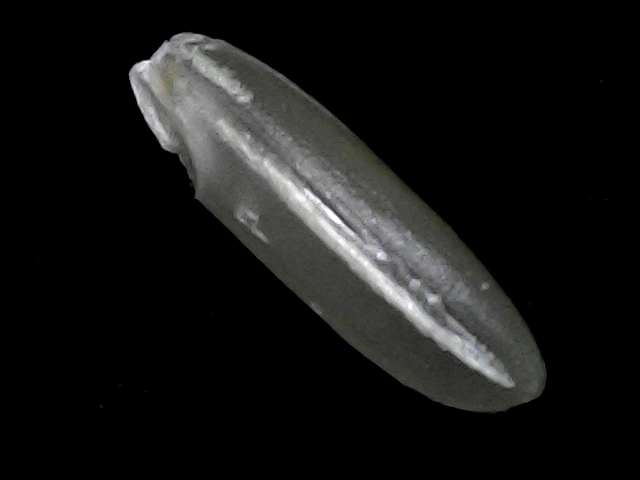
Rice variety: BRRI67